Huaquechula

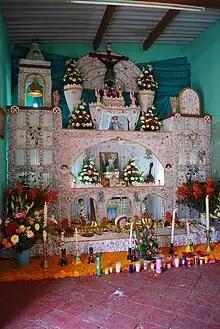

Most cabo del año altars have three levels although sometimes this varies. The lowest level represents life on earth for the deceased. A photograph of the person is placed in the center, traditionally arranged so that it can be viewed only indirectly with a mirror. There are several theories as to why, such as the mirror represents the entrance to the beyond or underworld, a representation of eternity or a symbol that the person is no longer here. Around the photo are various offerings of things that the person liked in life. The most common are food items such as plates of mole, tamales, sweets, fruit, hot chocolate, atole, tequila, mezcal and beer. There are also particular breads baked for these kinds of altars in this town such as “hojaldra” to represent the skull and bones of the deceased, a “rosquete” to represent the face and pan de muerto to represent the human body covered in its own blood (sugar colored red). There are also wax candles to give light in the darkness, twelve images of angels, one for every month of the year, incense and images of crying angels to represent the bereaved family. There can also be sugar miniatures of animals such as sheep, ducks and donkeys, especially if the deceased was a child. The second level is dedicated to the link between humanity and the Divine, as well as heaven. Here images of angels, the Virgin Mary and the Host can be found along with religious relics and candles of various sizes. In many of the altars today, these have been replaced all or in part with electric bulbs. Decorative elements include sugar skulls, incense burners and marigold flowers. The third level is dedicated to the Divine, often represented with a cross or an image of the Trinity.